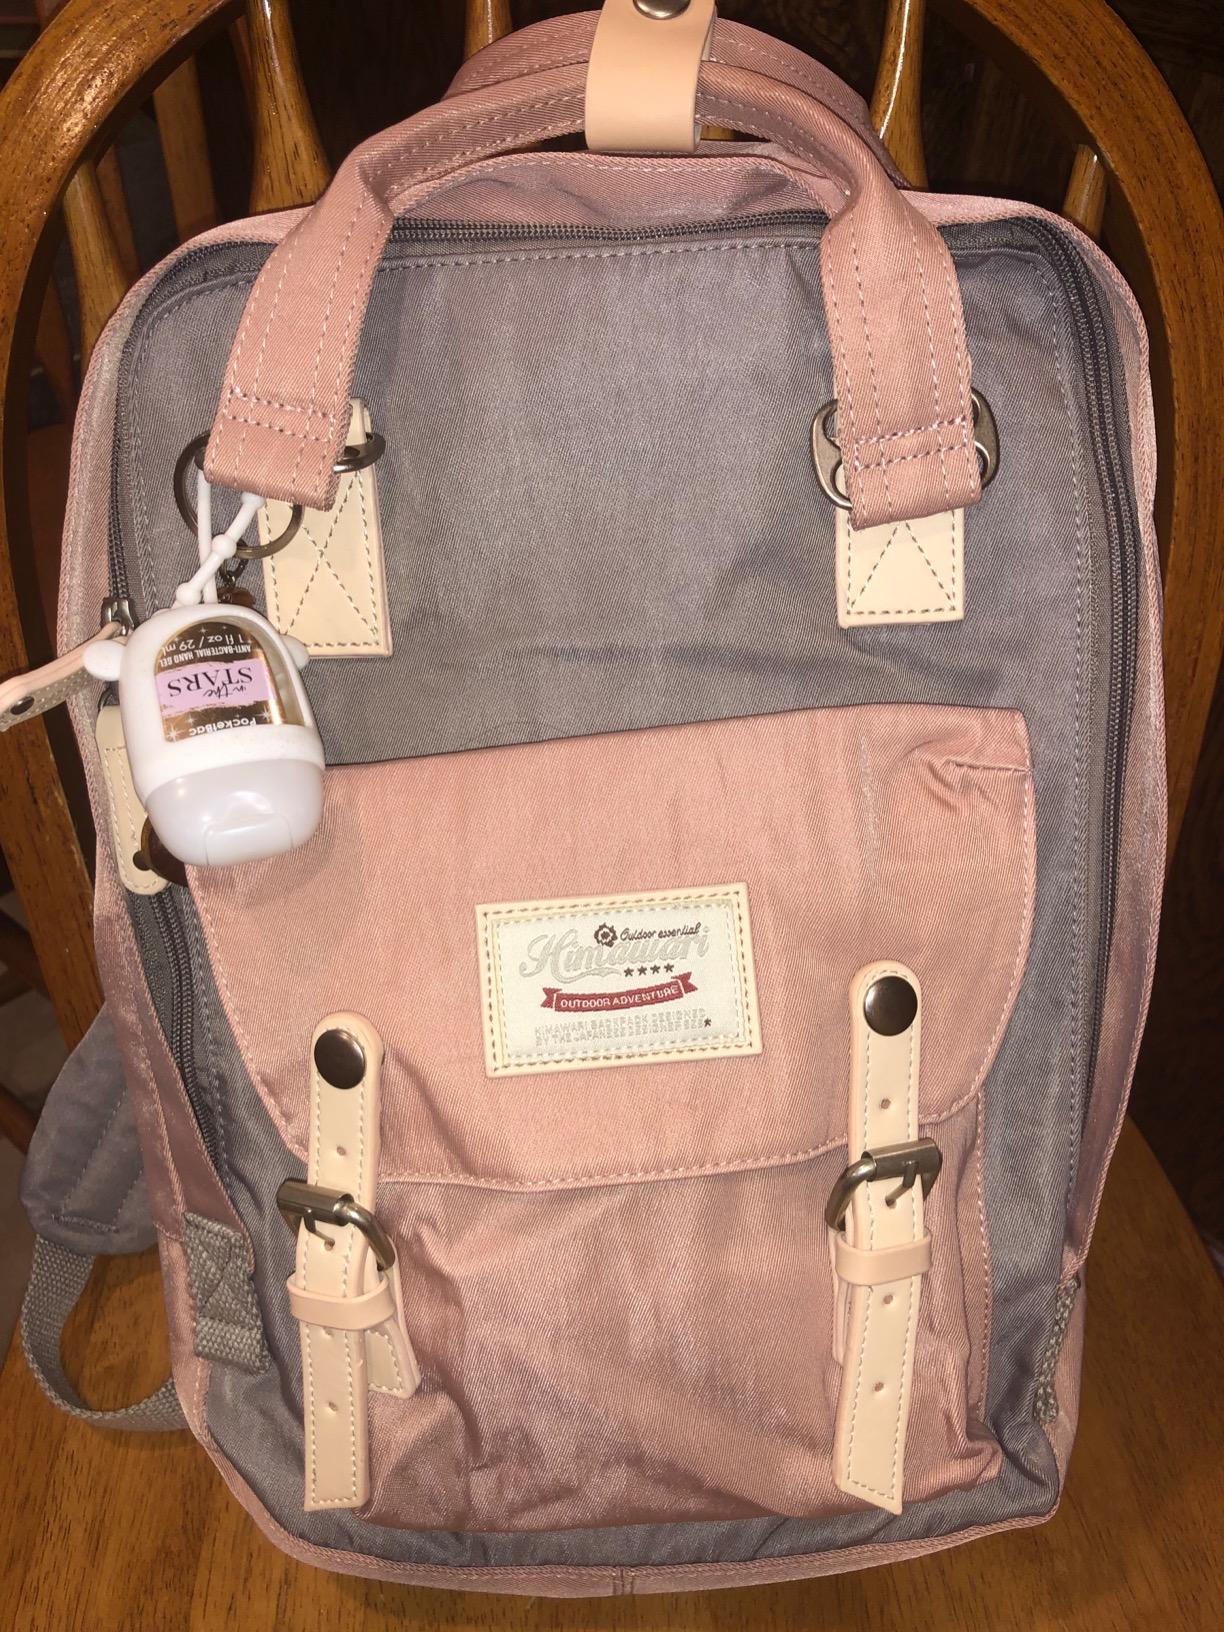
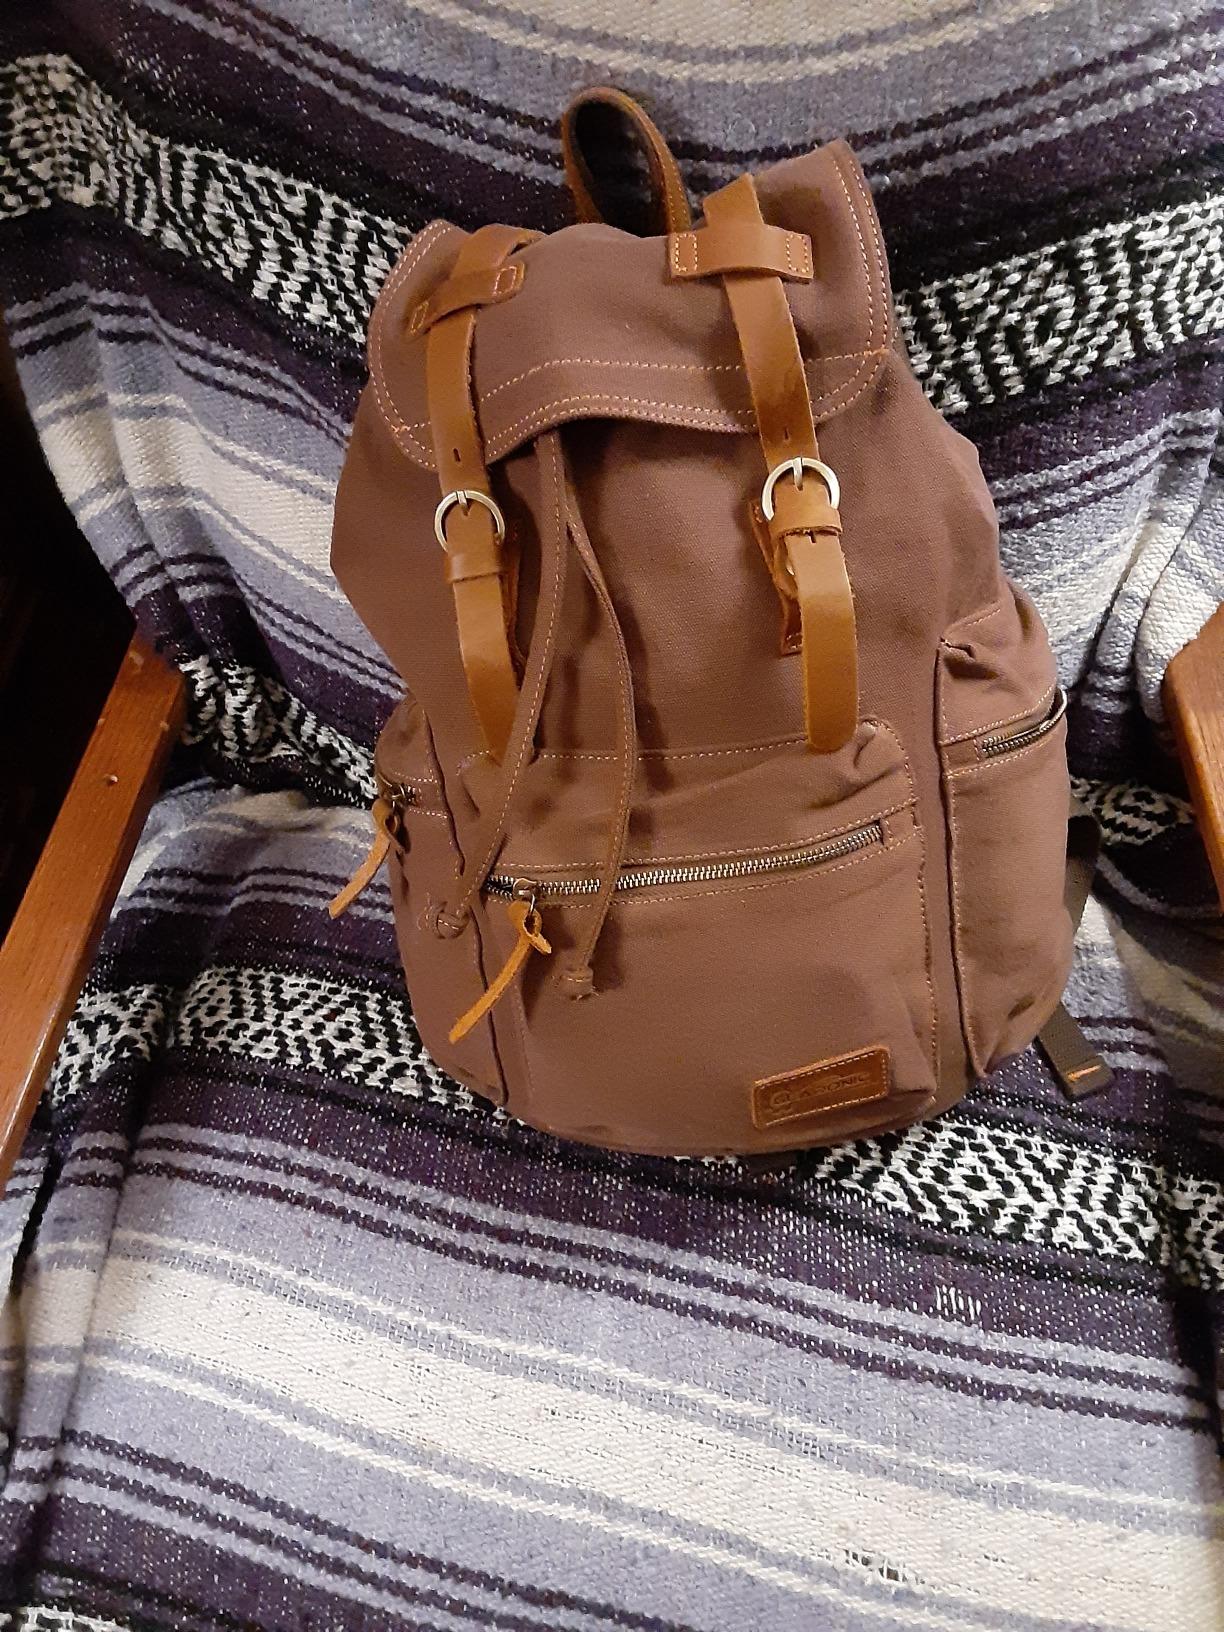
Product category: bag
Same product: no